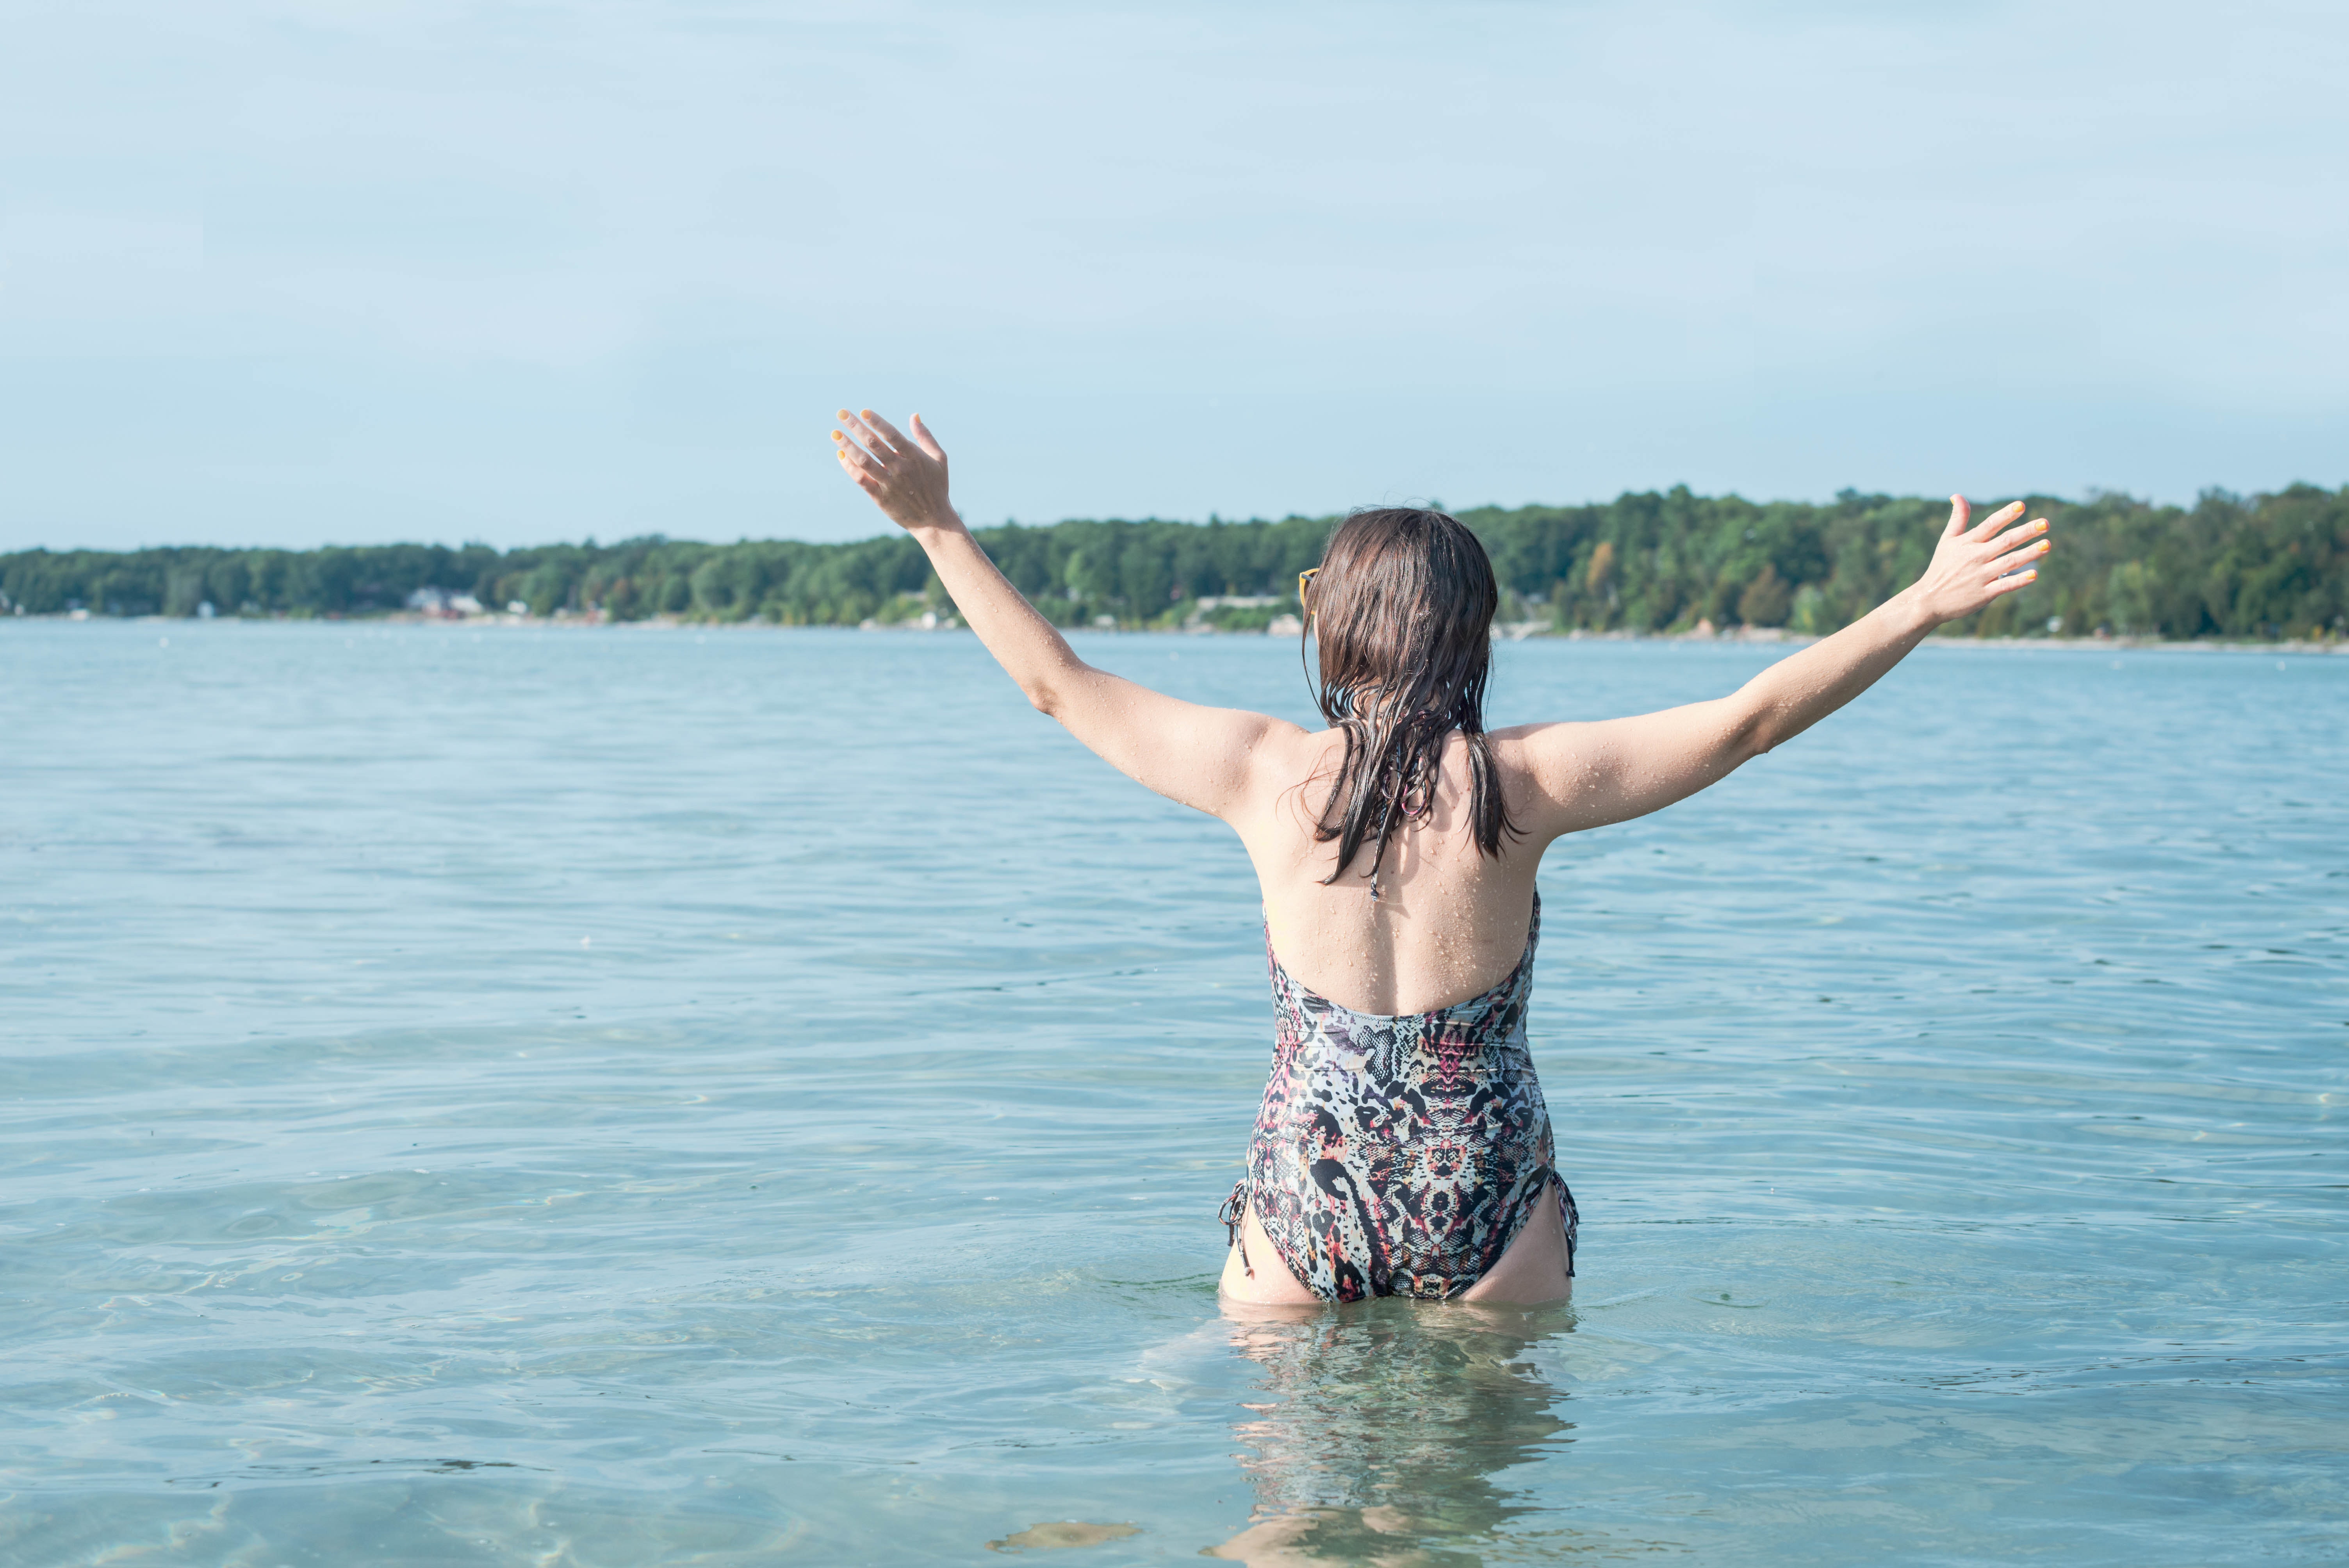
water, fun, vacation, sea, summer, happy, shoulder, arm, leisure, hand, gesture, lake, recreation, smile, ocean, beach, jumping, tourism, river, holiday, swimwear